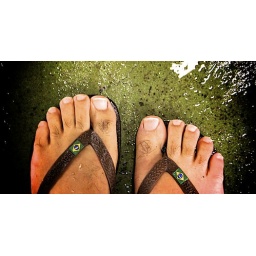
feet in fish water :|